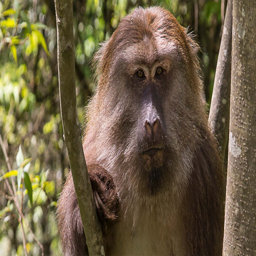
a monkey 's face peering out from a tree .